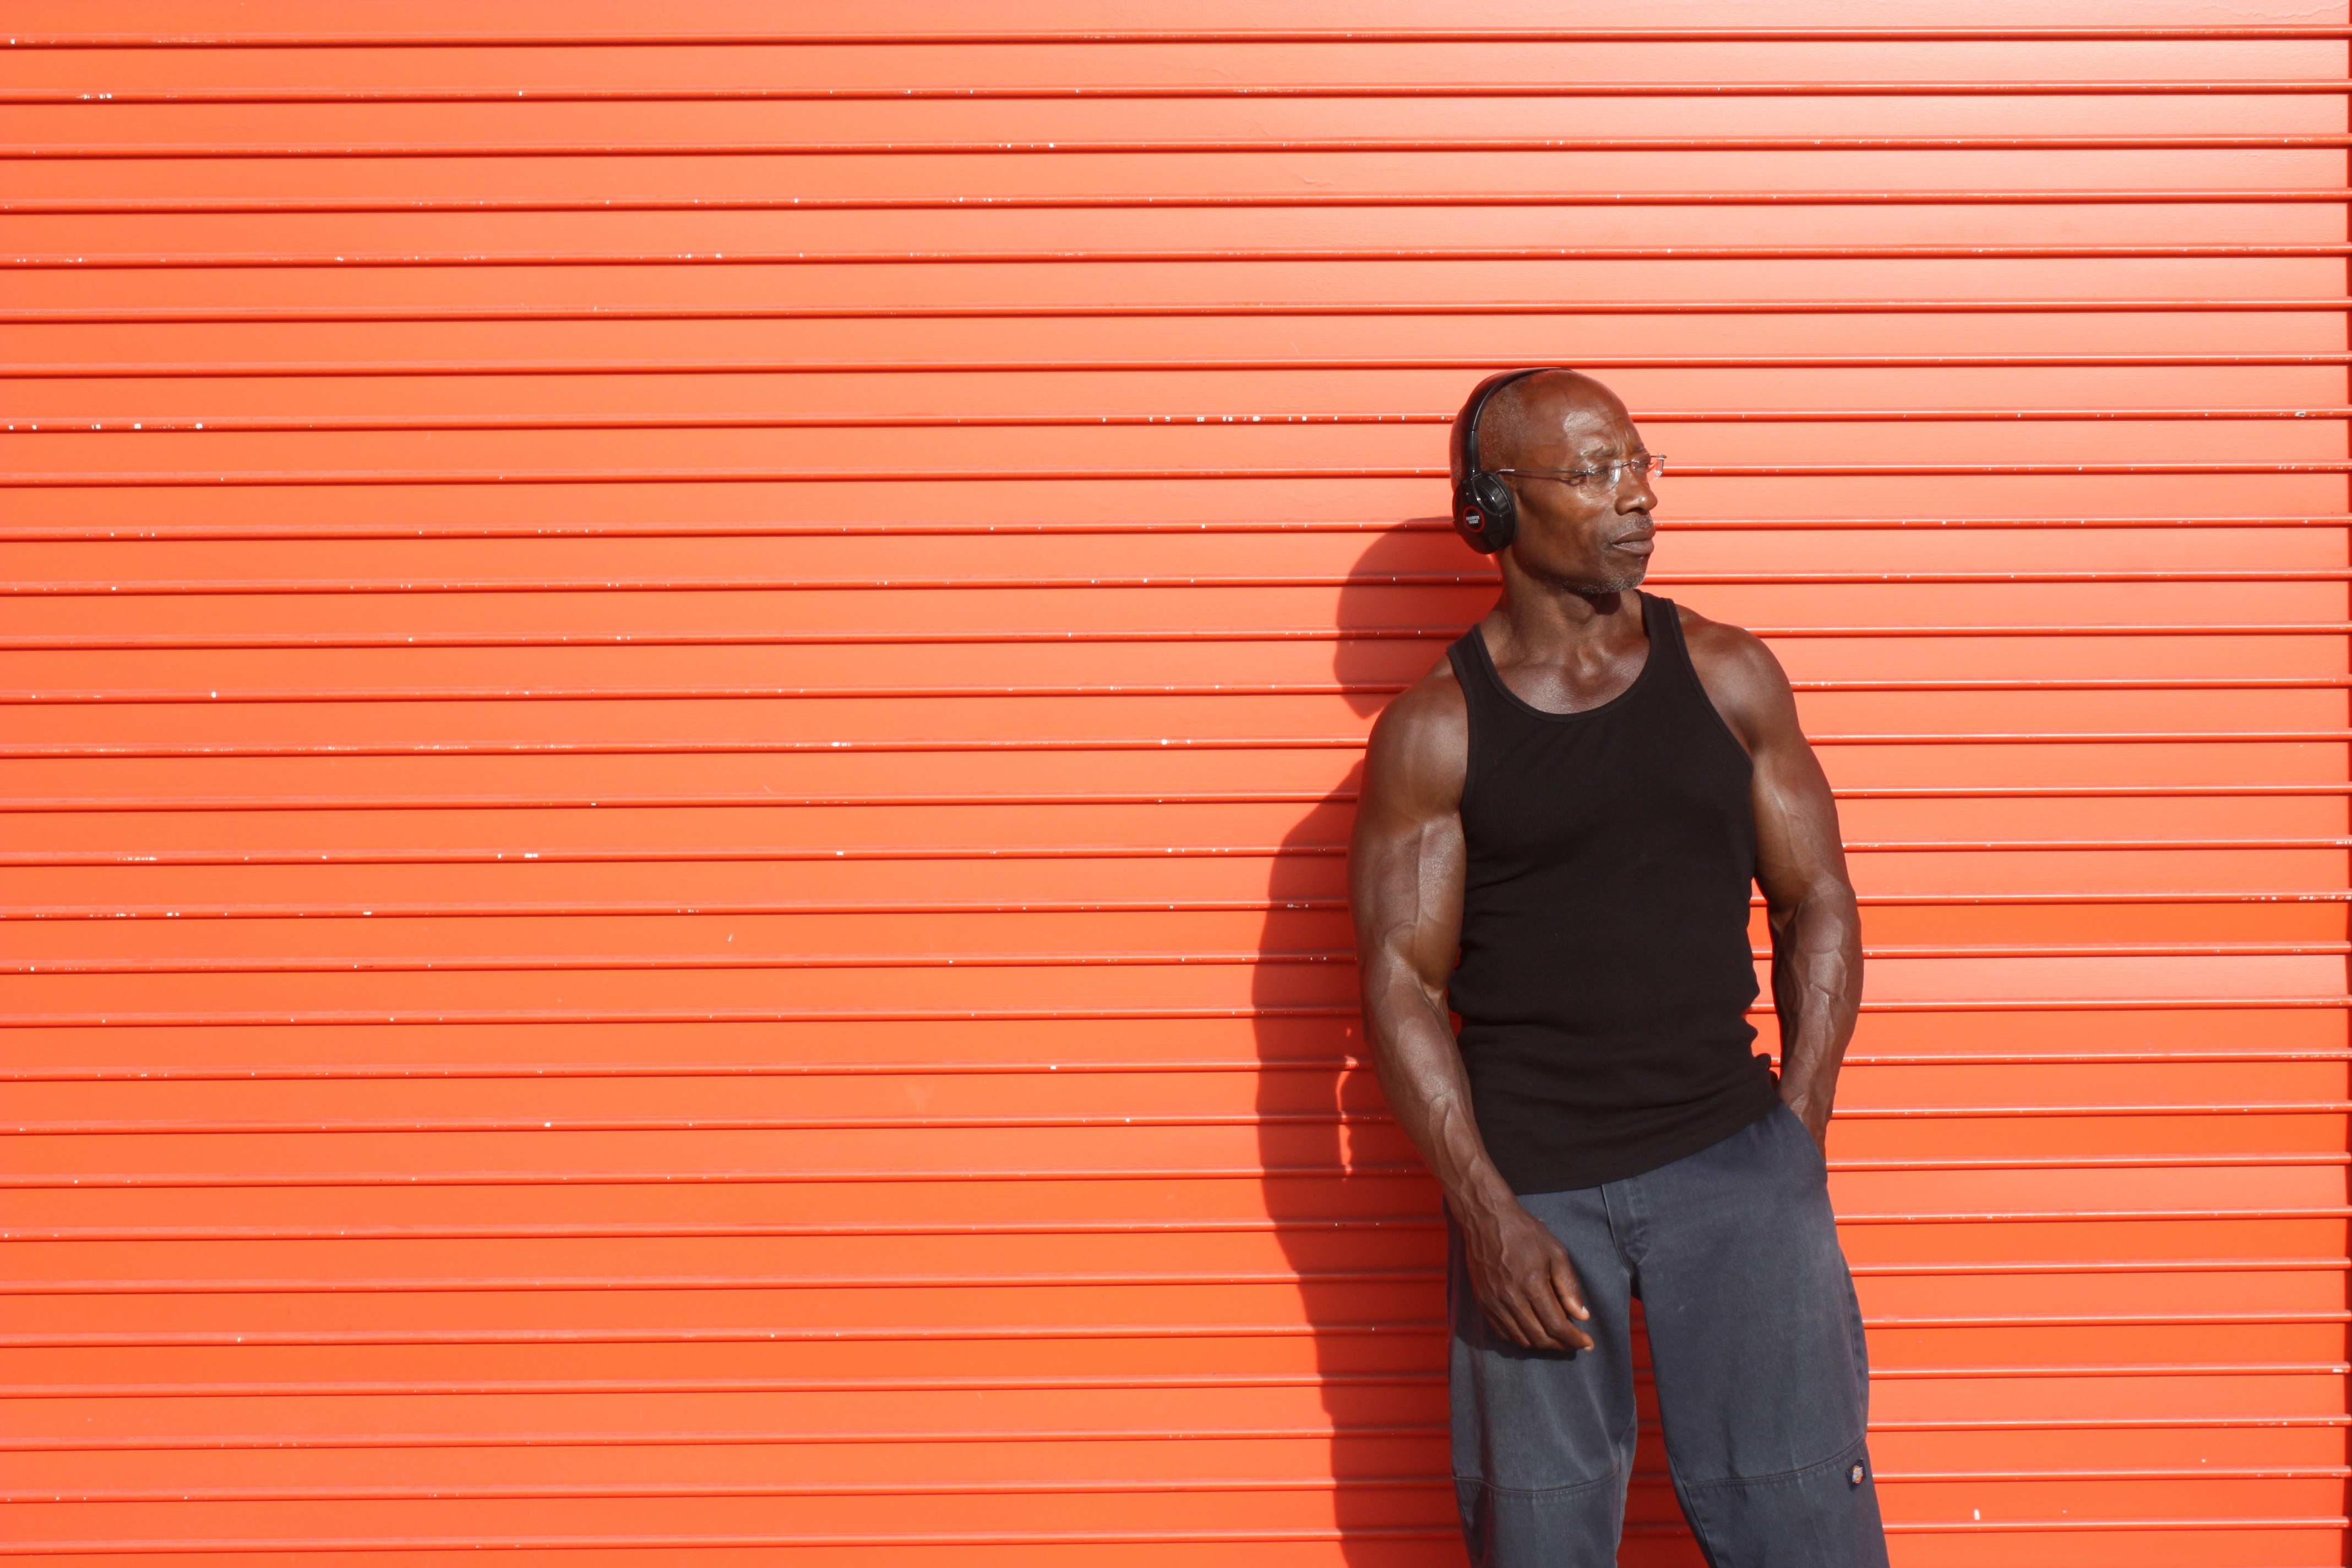
red, color, muscle, human positions